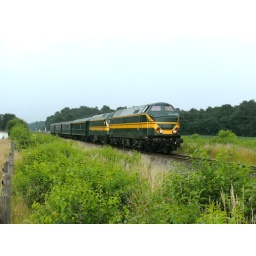
5183 en 5941 van het TSP met K-rijtuigen tijdens TSP rondrit door de Kempen passeerd in Leopoldsburg.